Populist Party (United States)

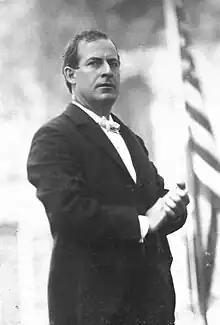
In 1896, the 36-year-old William Jennings Bryan was the chosen candidate resulting from the fusion of the Democrats and the People's Party.

In the lead-up to the 1896 presidential election, mid-roaders, fusionists, and free silver Democrats all maneuvered to put their favored candidates in the best position to win. Mid-roaders sought to ensure that the Populists would hold their national convention before that of the Democratic Party, thereby ensuring that they could not be accused of dividing "reform" forces. Defying those hopes, Taubeneck arranged for the 1896 Populist National Convention to take place one week after the 1896 Democratic National Convention. Mid-roaders mobilized to defeat the fusionists; the "Southern Mercury" urged readers to nominate convention delegates who would "support the Omaha Platform in its entirety." As most of the party's high-ranking officeholders were fusionists, the mid-roaders faced difficulty in uniting around a candidate.